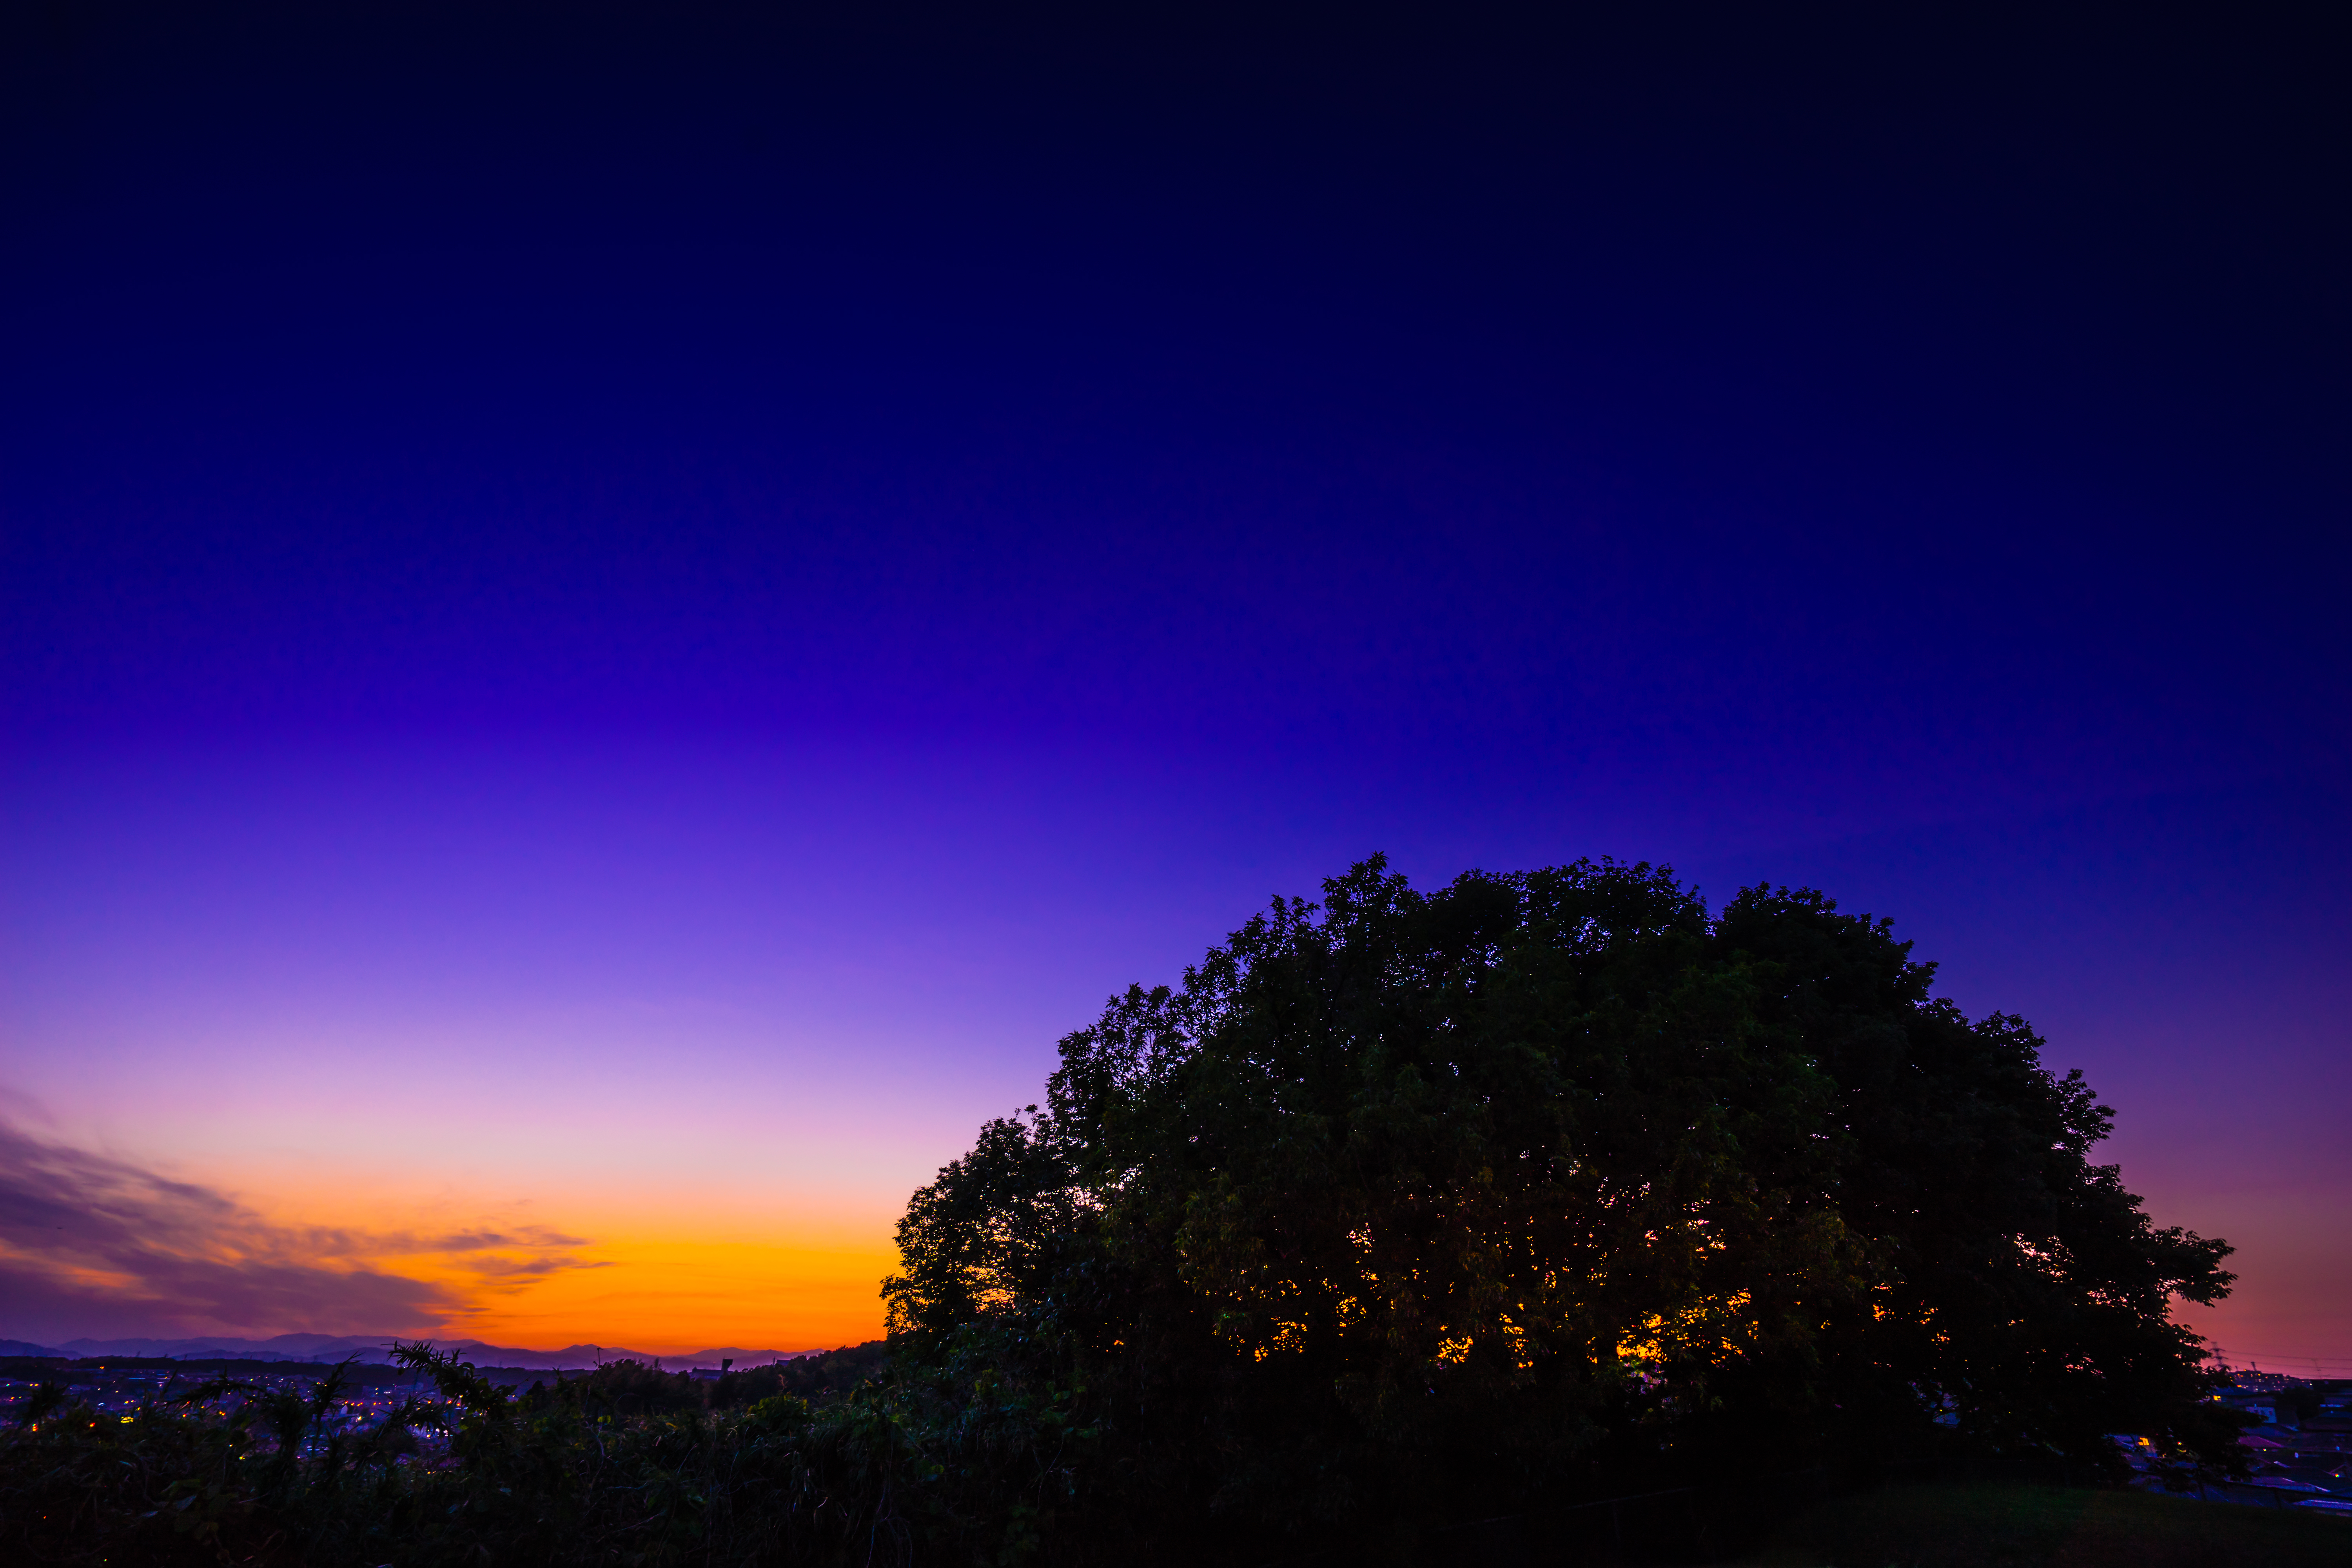
horizon, cloud, sky, sunrise, sunset, night, morning, dawn, atmosphere, dusk, evening, bluehour, goldenhour, yokohama, ilce7m2, fe1635mmf4zaoss, blueandgold, inarimaekofun, ancienttomb, afterglow